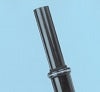
Winc Low A Tube for Bassoon
Durable, unbreakable ABS plastic Low A Tube produces notes in tune consistently Adjustable felt band assures precise tuning Has a glossy black finish that looks like it's part of the instrument
Brand: Winc
Category: Arts & Entertainment > Hobbies & Creative Arts > Musical Instrument & Orchestra Accessories > Woodwind Instrument Accessories > Bassoon Accessories > Bassoon Parts > Bassoon Small Parts